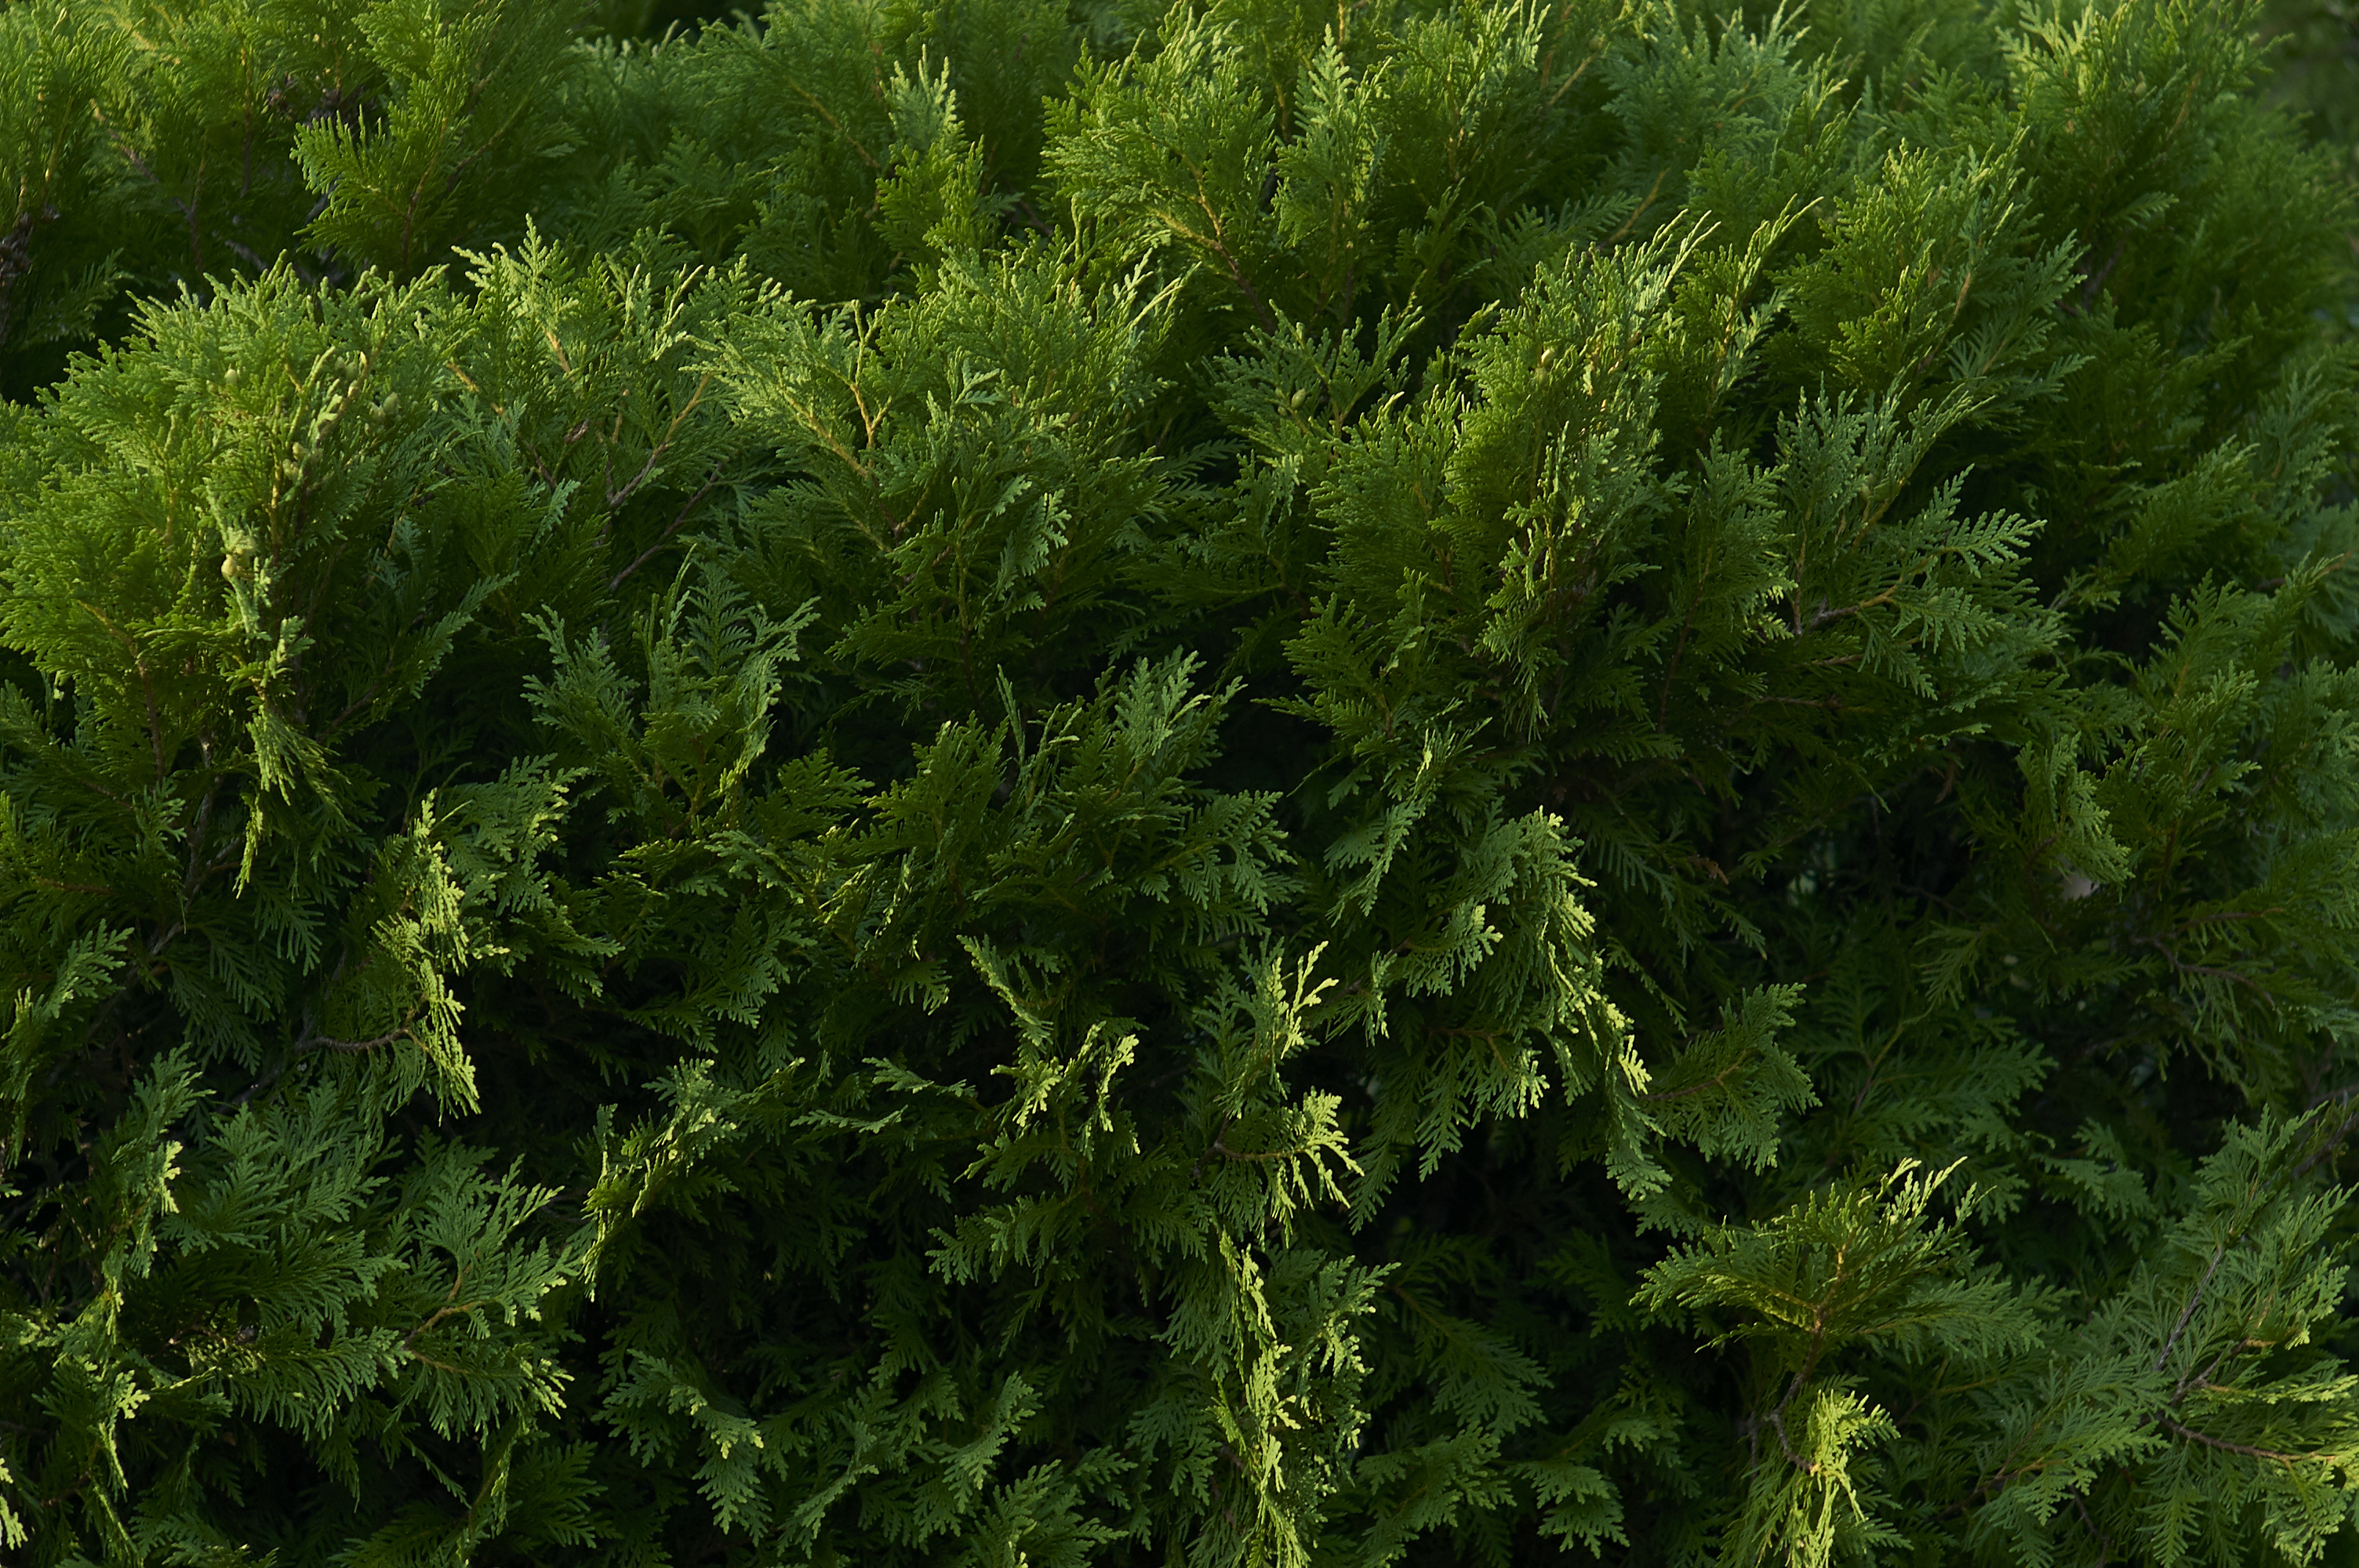
vegetation, terrestrial plant, evergreen, pine family, conifer, cypress family, larch, fir, juniper, subshrub, pine, artemisia